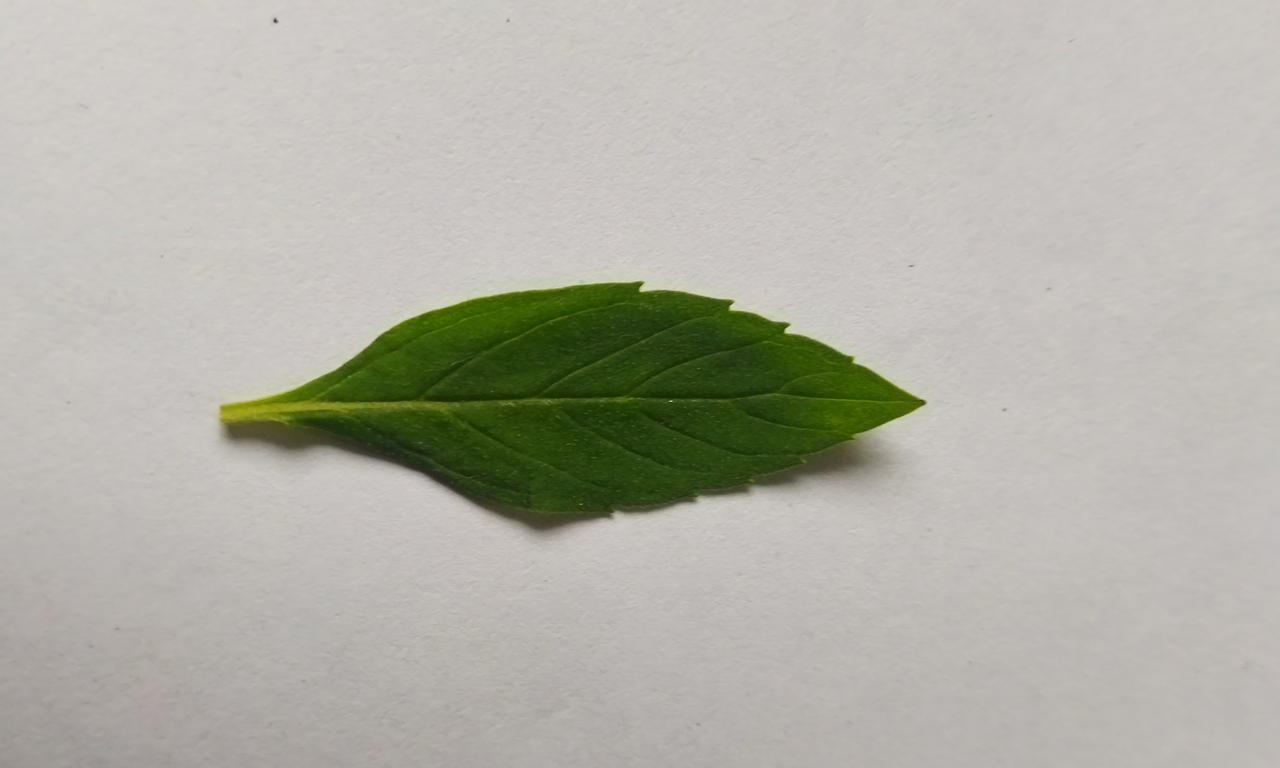
Label: Fresh